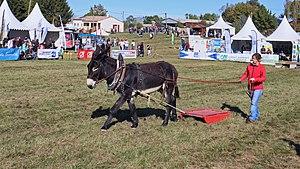
Foire 2019
Espezel, en occitan Espesèlh, est une commune française, située dans le département de l’Aude, en région Occitanie.